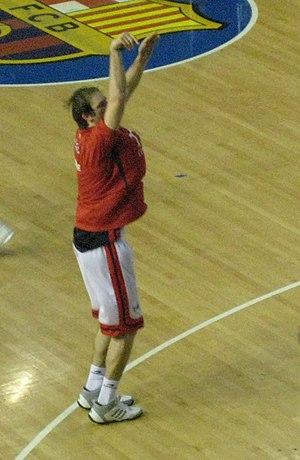
Zoran Planinić, né le 2 septembre 1982 à Mostar en Bosnie-Herzégovine est un joueur croate de basket-ball, évoluant au poste de meneur de jeu ou d'arrière. Il mesure 1,99 m.